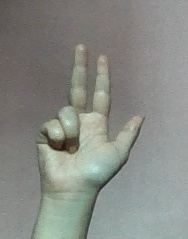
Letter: al